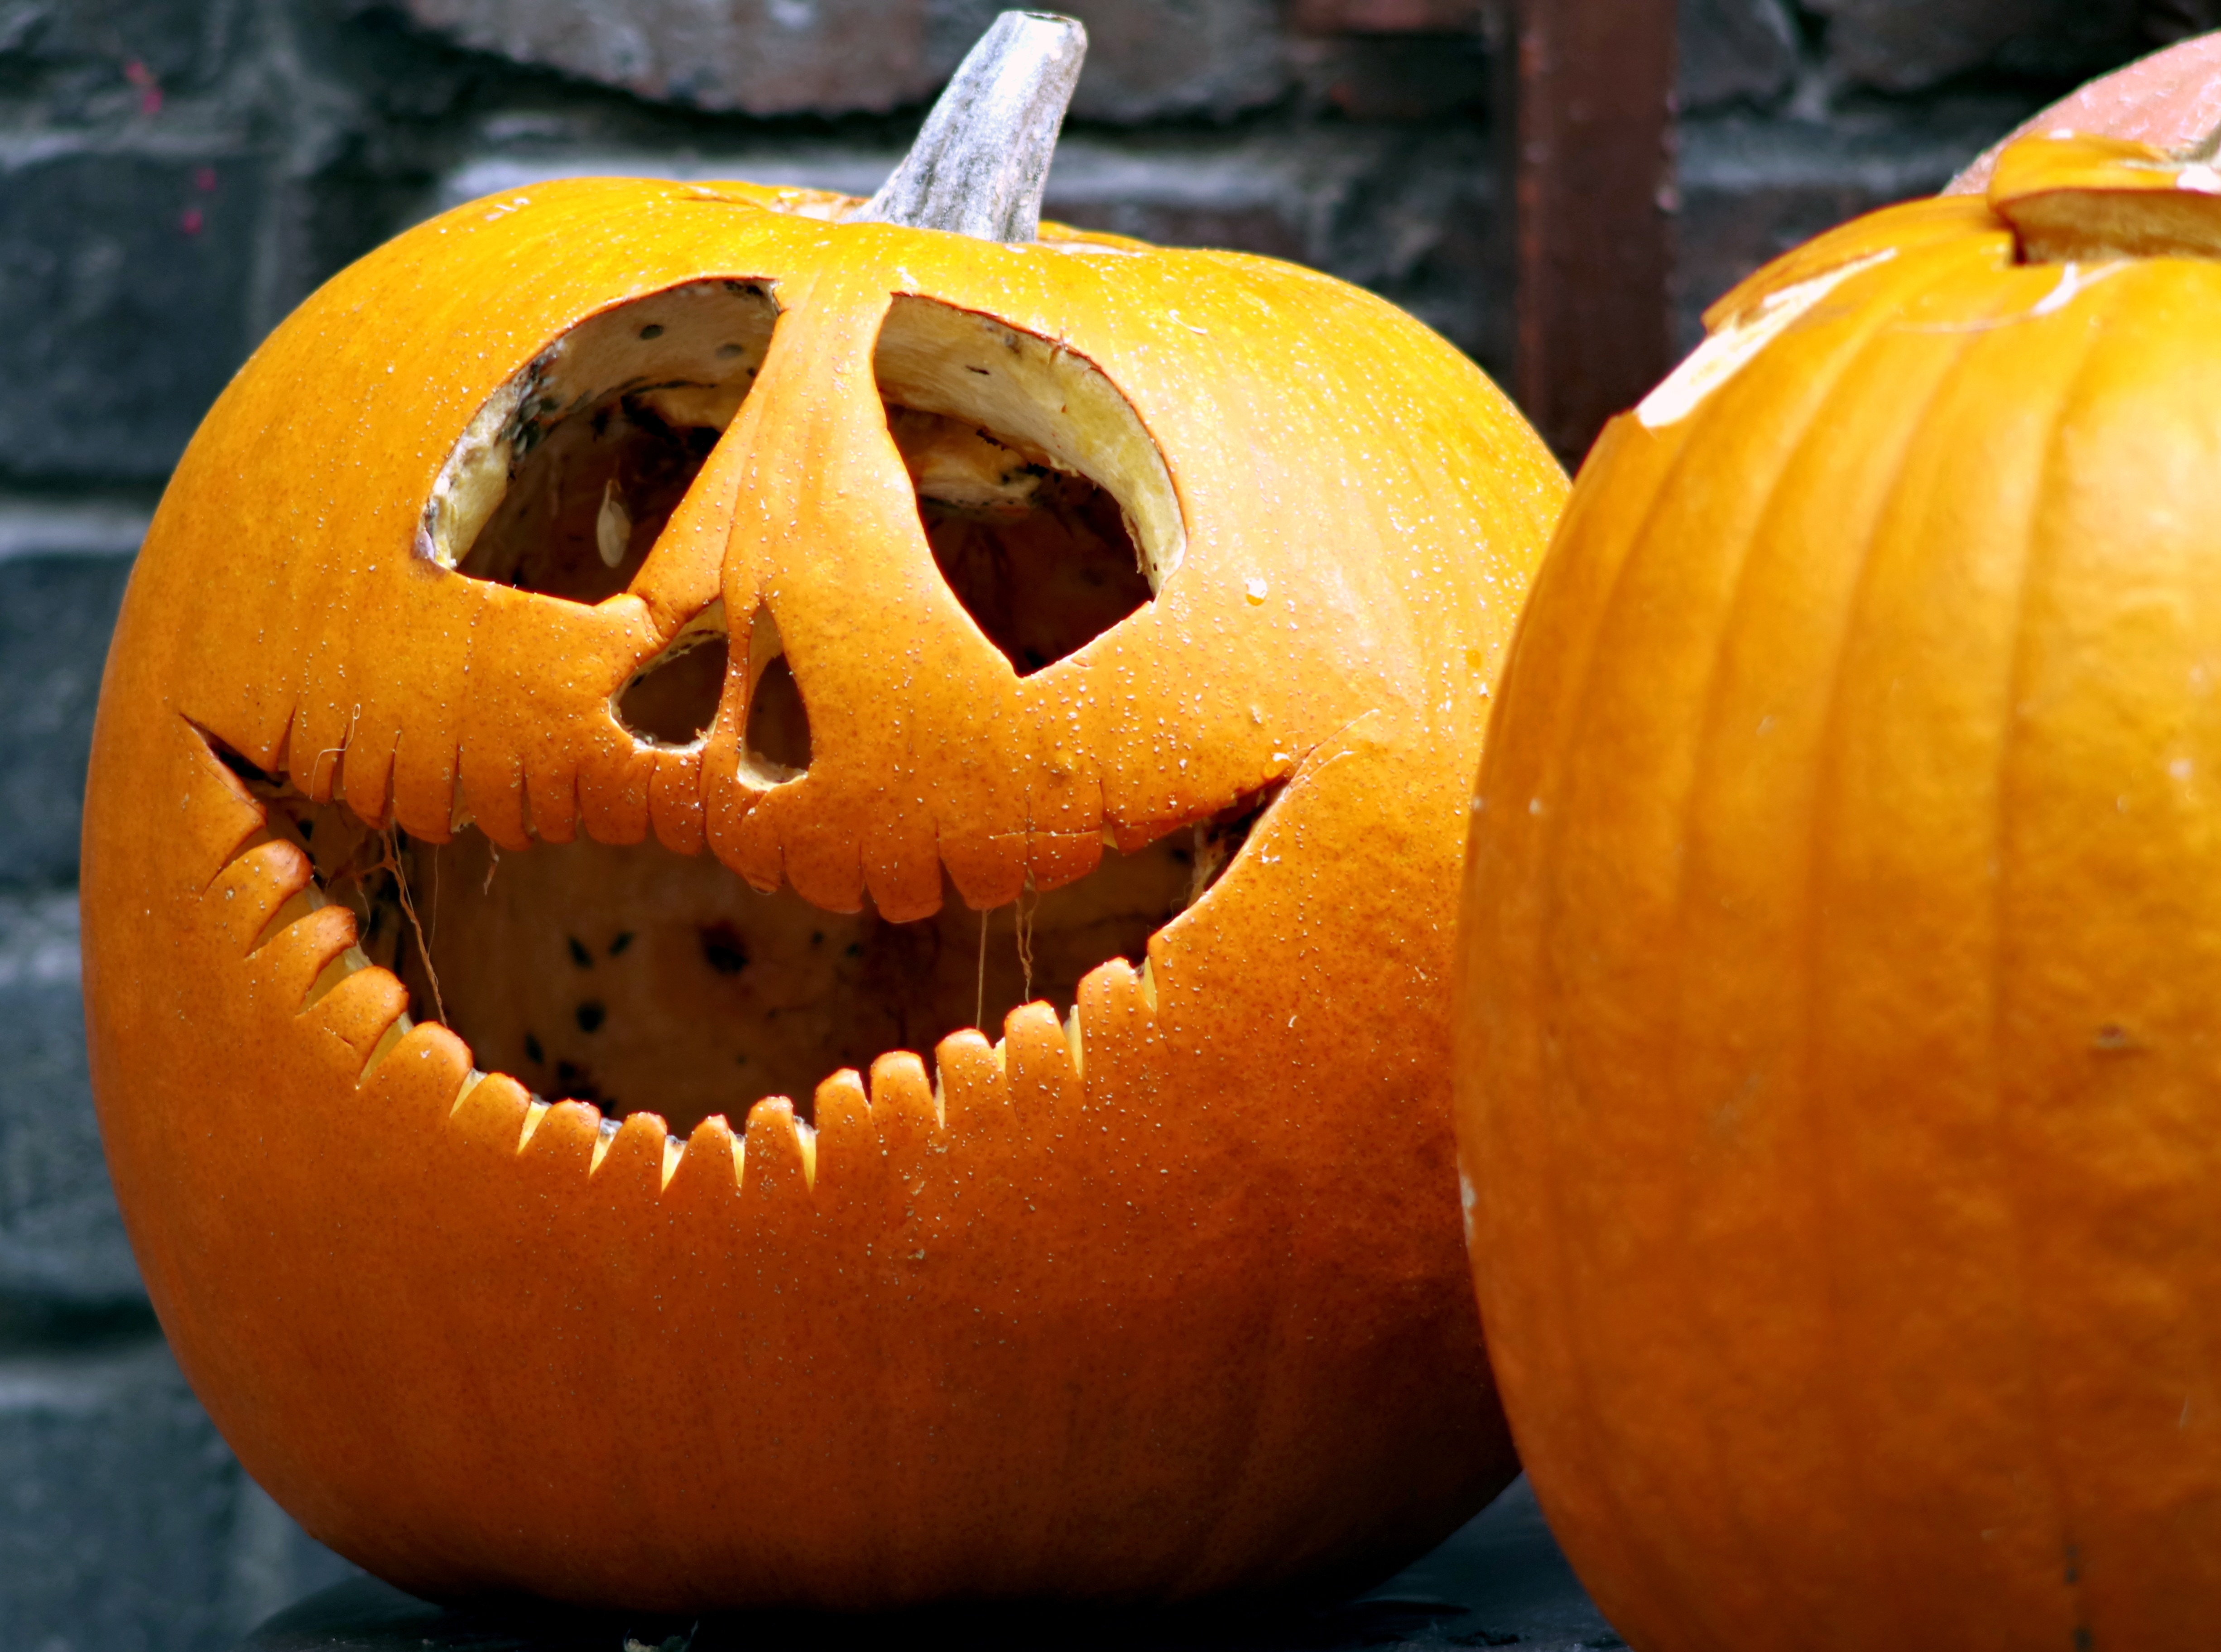
produce, pumpkin, halloween, holiday, cemetery, jack o lantern, happy, funny, calabaza, carving, masquerade, scare, cucurbita, the feast of the dead, horror movie, a smile, the fear, terrible, winter squash